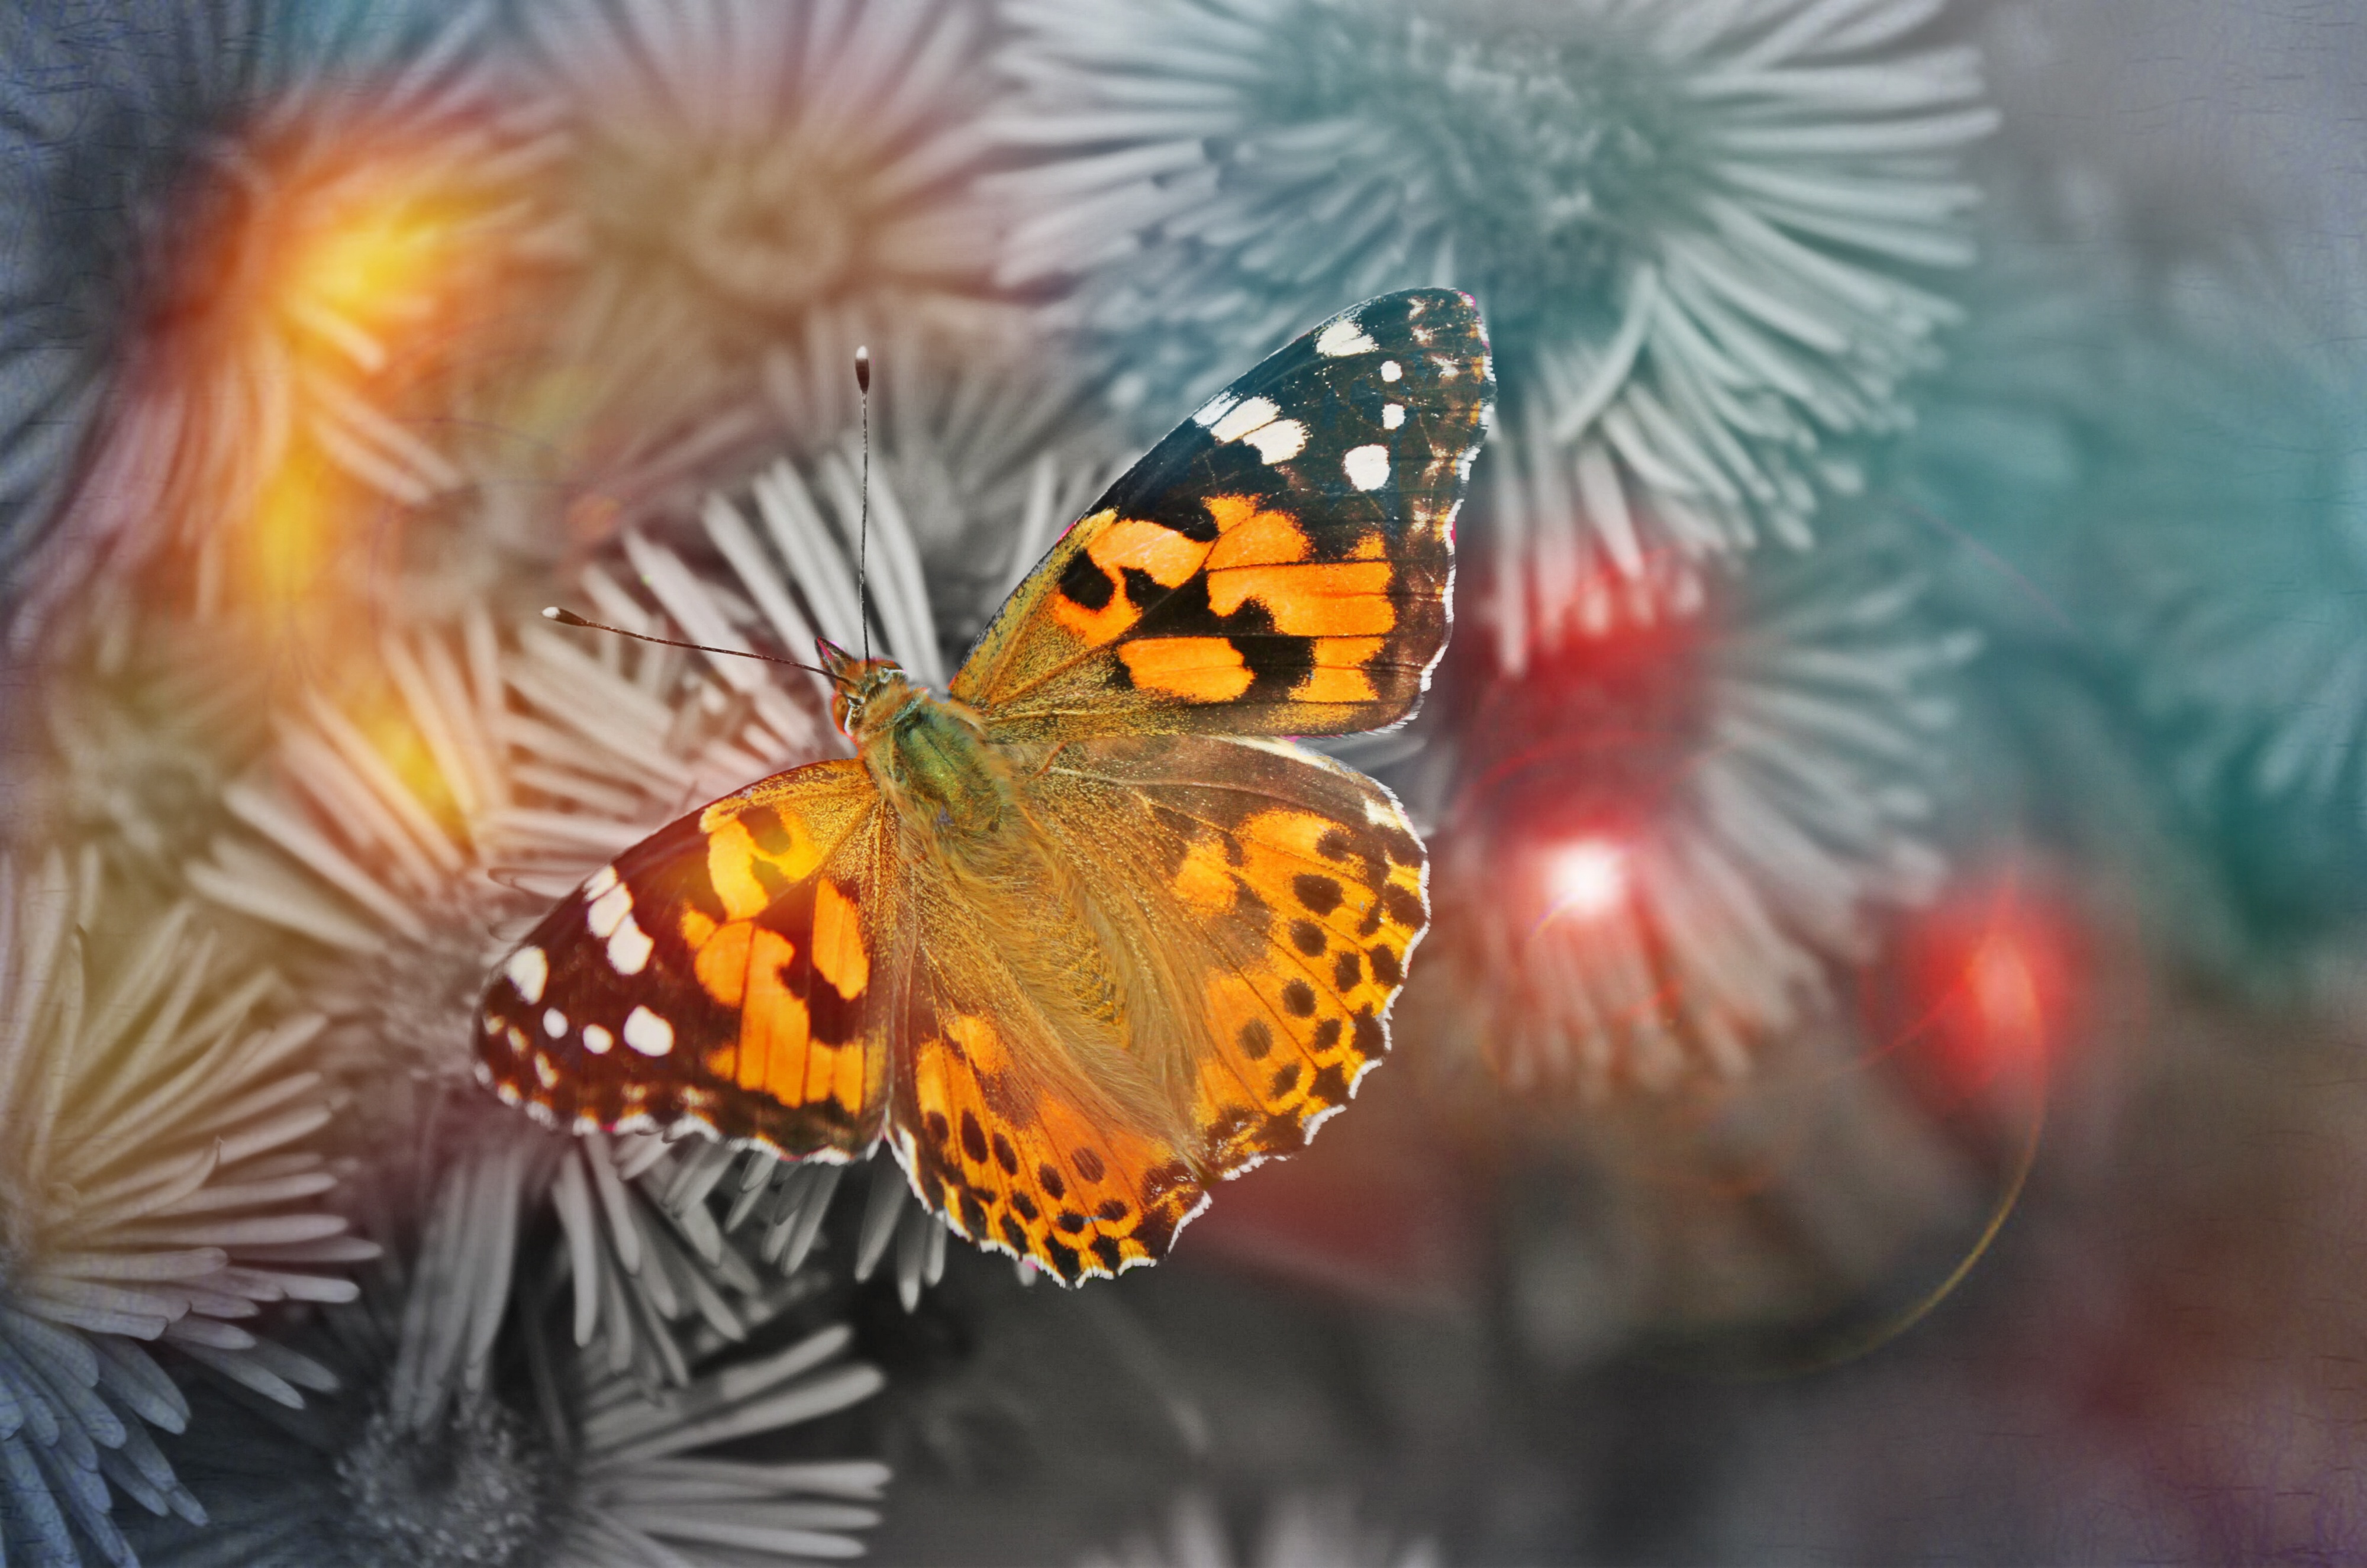
nature, blossom, wing, plant, flower, bloom, animal, summer, color, insect, macro, butterfly, colorful, garden, close, flora, fauna, invertebrate, sit, farbenspiel, wait, butterflies, animal world, tender, filigree, admiral, flight insect, macro photography, insect macro, probe, edelfalter, patch butterflies, butterfly macro, moths and butterflies